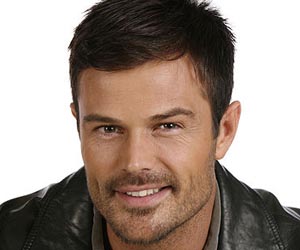
Portrait style: Real Portrait